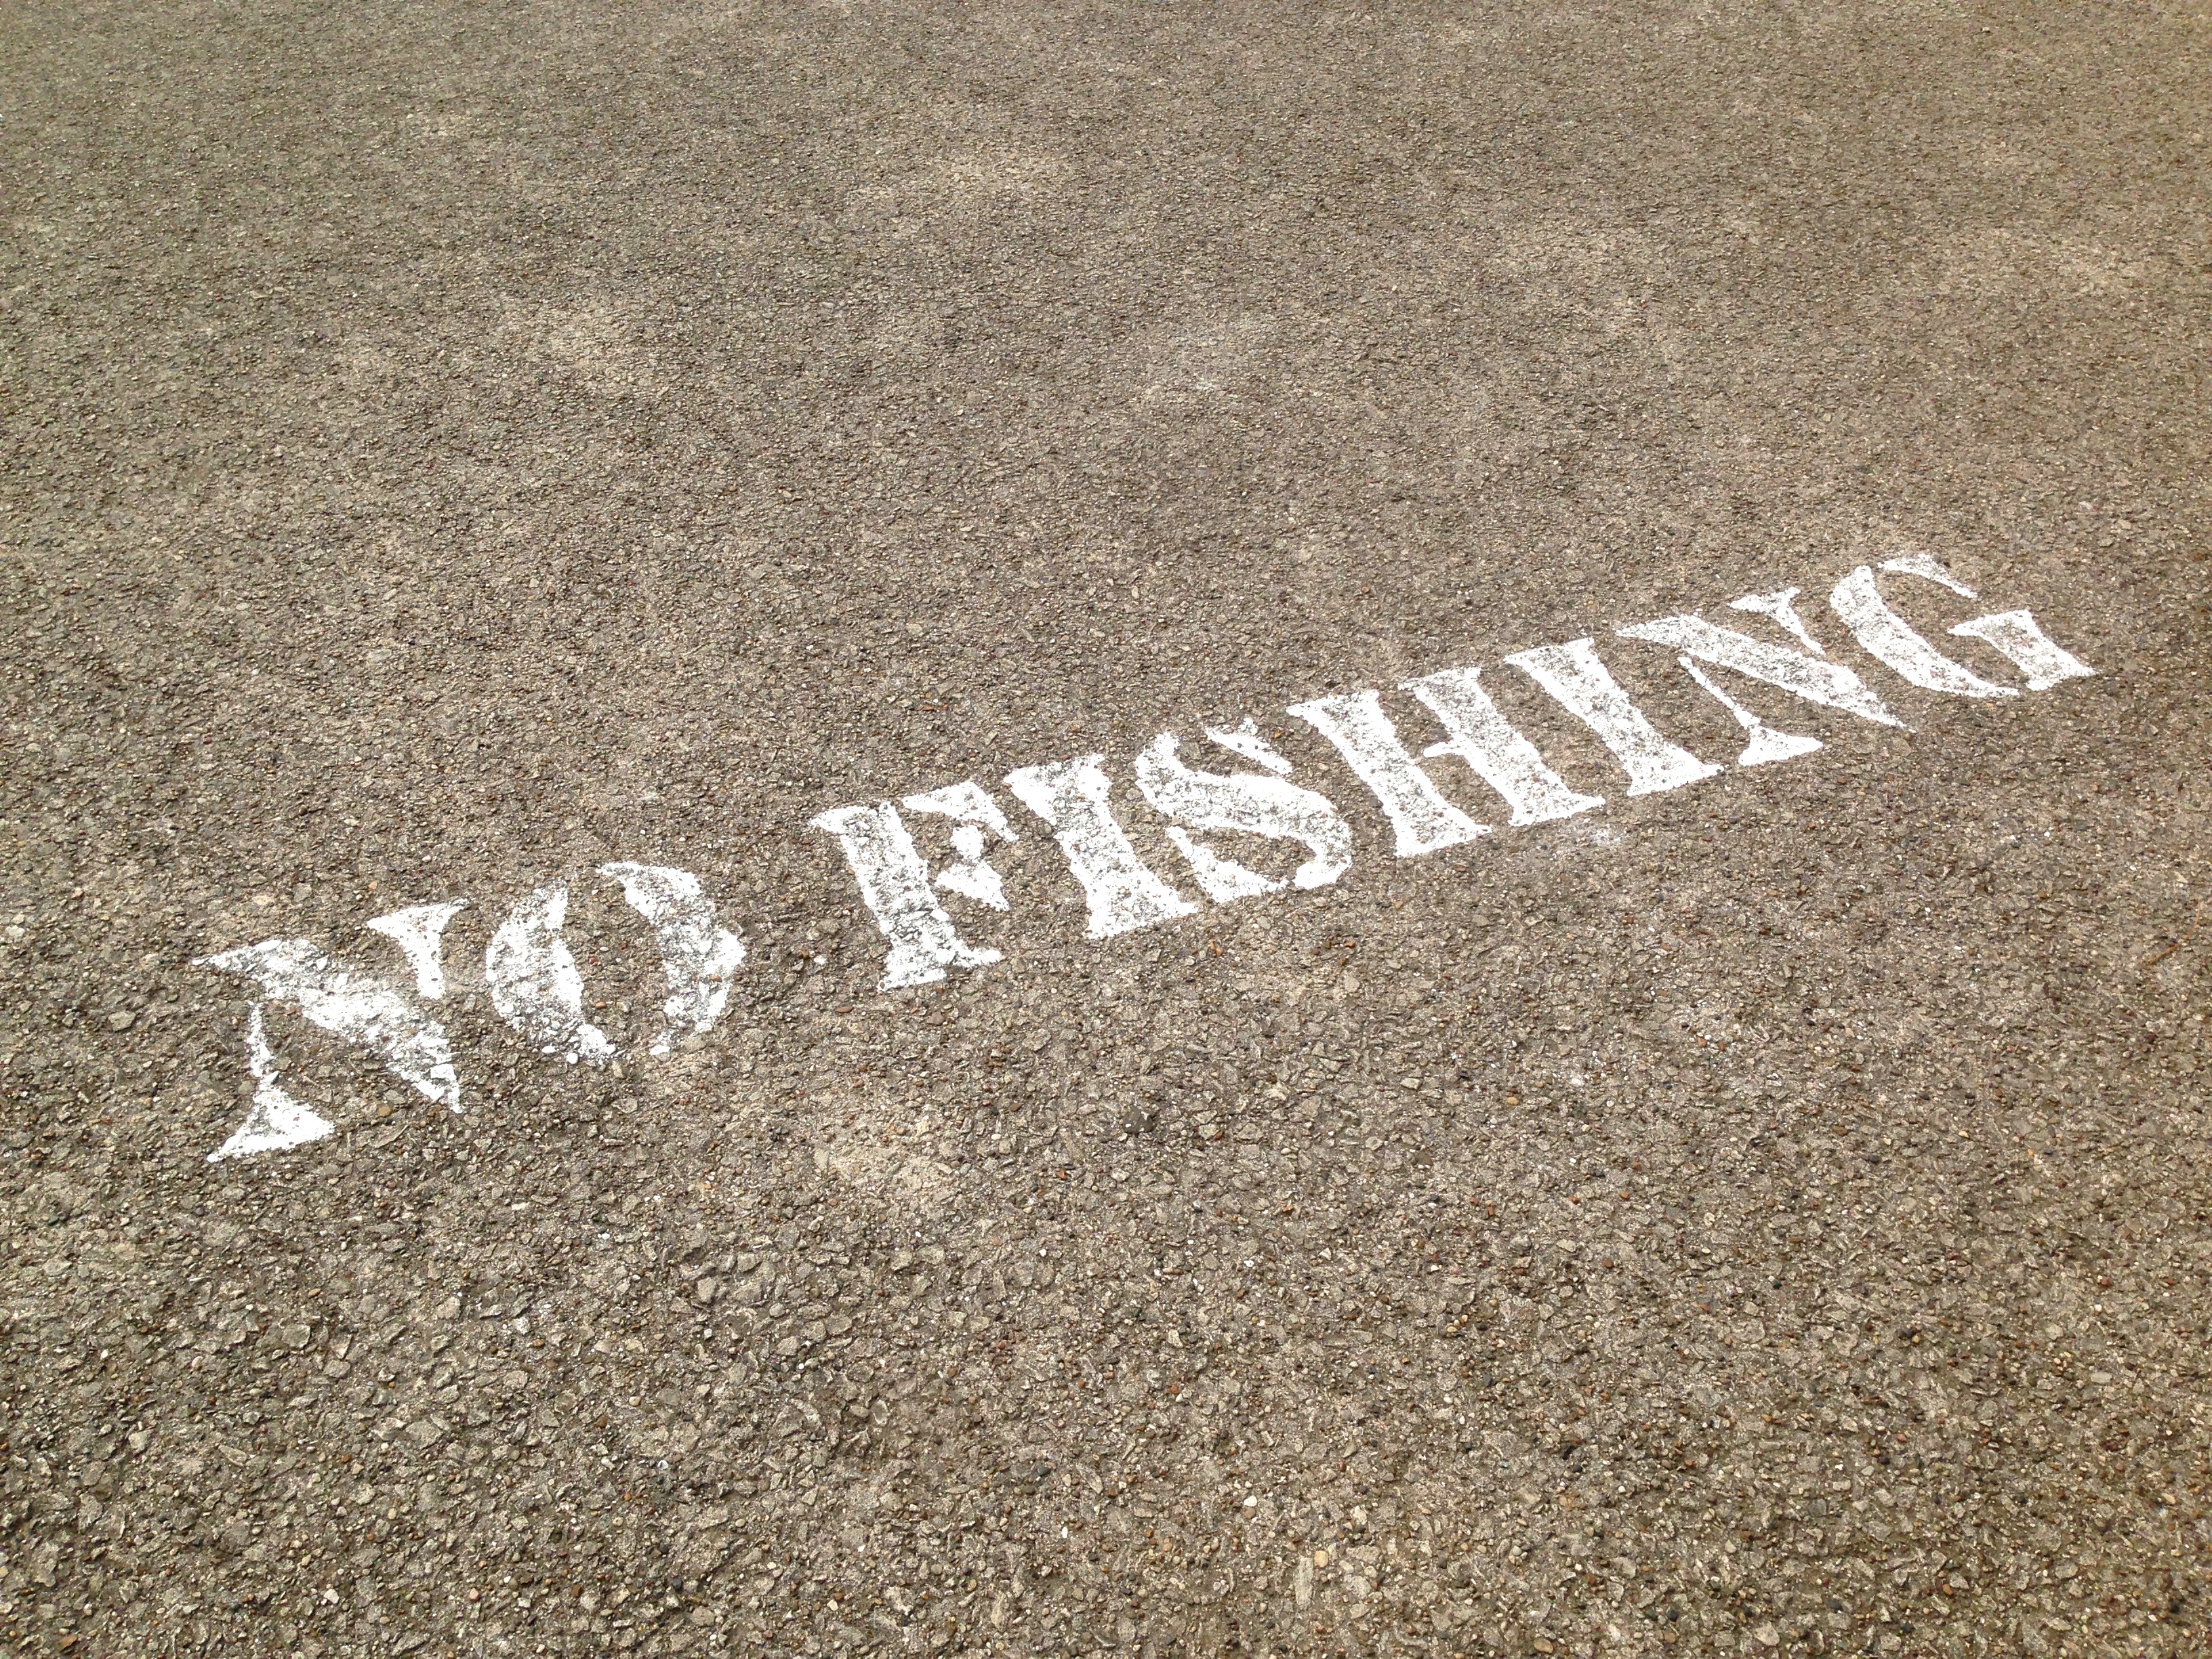
sand, number, asphalt, line, soil, font, flooring, road surface